CMLL Super Viernes (May 2010)

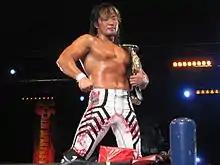
Hiroshi Tanahashi, beginning his CMLL tour on the night of the show

In May 2010 the Mexican professional wrestling promotion Consejo Mundial de Lucha Libre (CMLL) will hold a total of four CMLL Super Viernes shows, all of which will take place Arena México on Friday nights. CMLL will not hold any special events on Fridays that would force a cancellation such as a pay-per-view (PPV). Some of the matches from Super Viernes are taped for CMLL's weekly shows that air in Mexico the week following the Super Viernes show. Super Viernes often features storyline feud between two wrestlers or group of wrestlers that develop from week to week, often coming to a conclusion at a major CMLL event or in a match on Friday nights between the individuals. In total Super Viernes featured 24 matches with 81 wrestlers appearing in matches during April. This includes six women and eight "Mini-Estrellas". CMLL only held one match featuring the women's division, two featuring the "Mini-Etrellas" and four Lightning matches. Taichi and Okumura are the only wrestler to appear on all four Super Vierens shows in May.